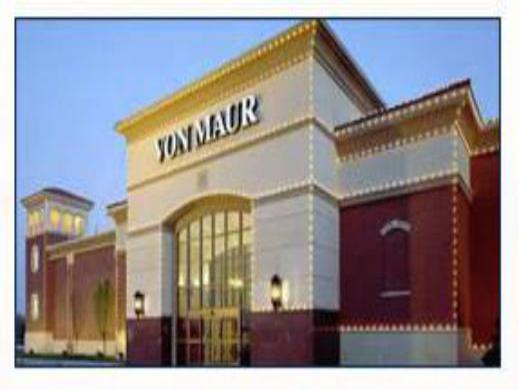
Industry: Others